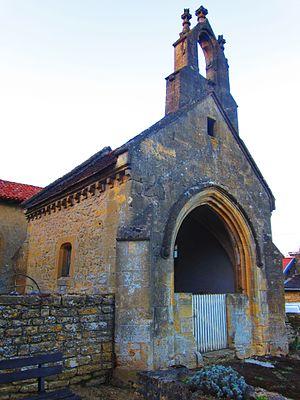
Chapelle Flabeuville Colmey
Cet article recense les monuments historiques du département de Meurthe-et-Moselle, en France.
Flabeuville est une ancienne commune française de Meurthe-et-Moselle en région Grand Est. Elle est rattachée à la commune de Colmey depuis 1811.
Colmey est une commune française située dans le département de Meurthe-et-Moselle en région Grand Est.